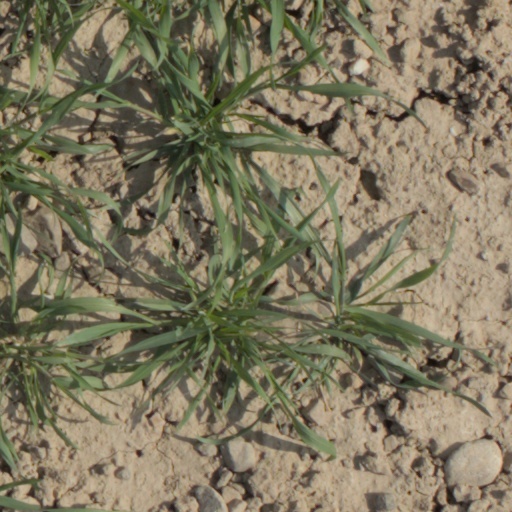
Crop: wheat